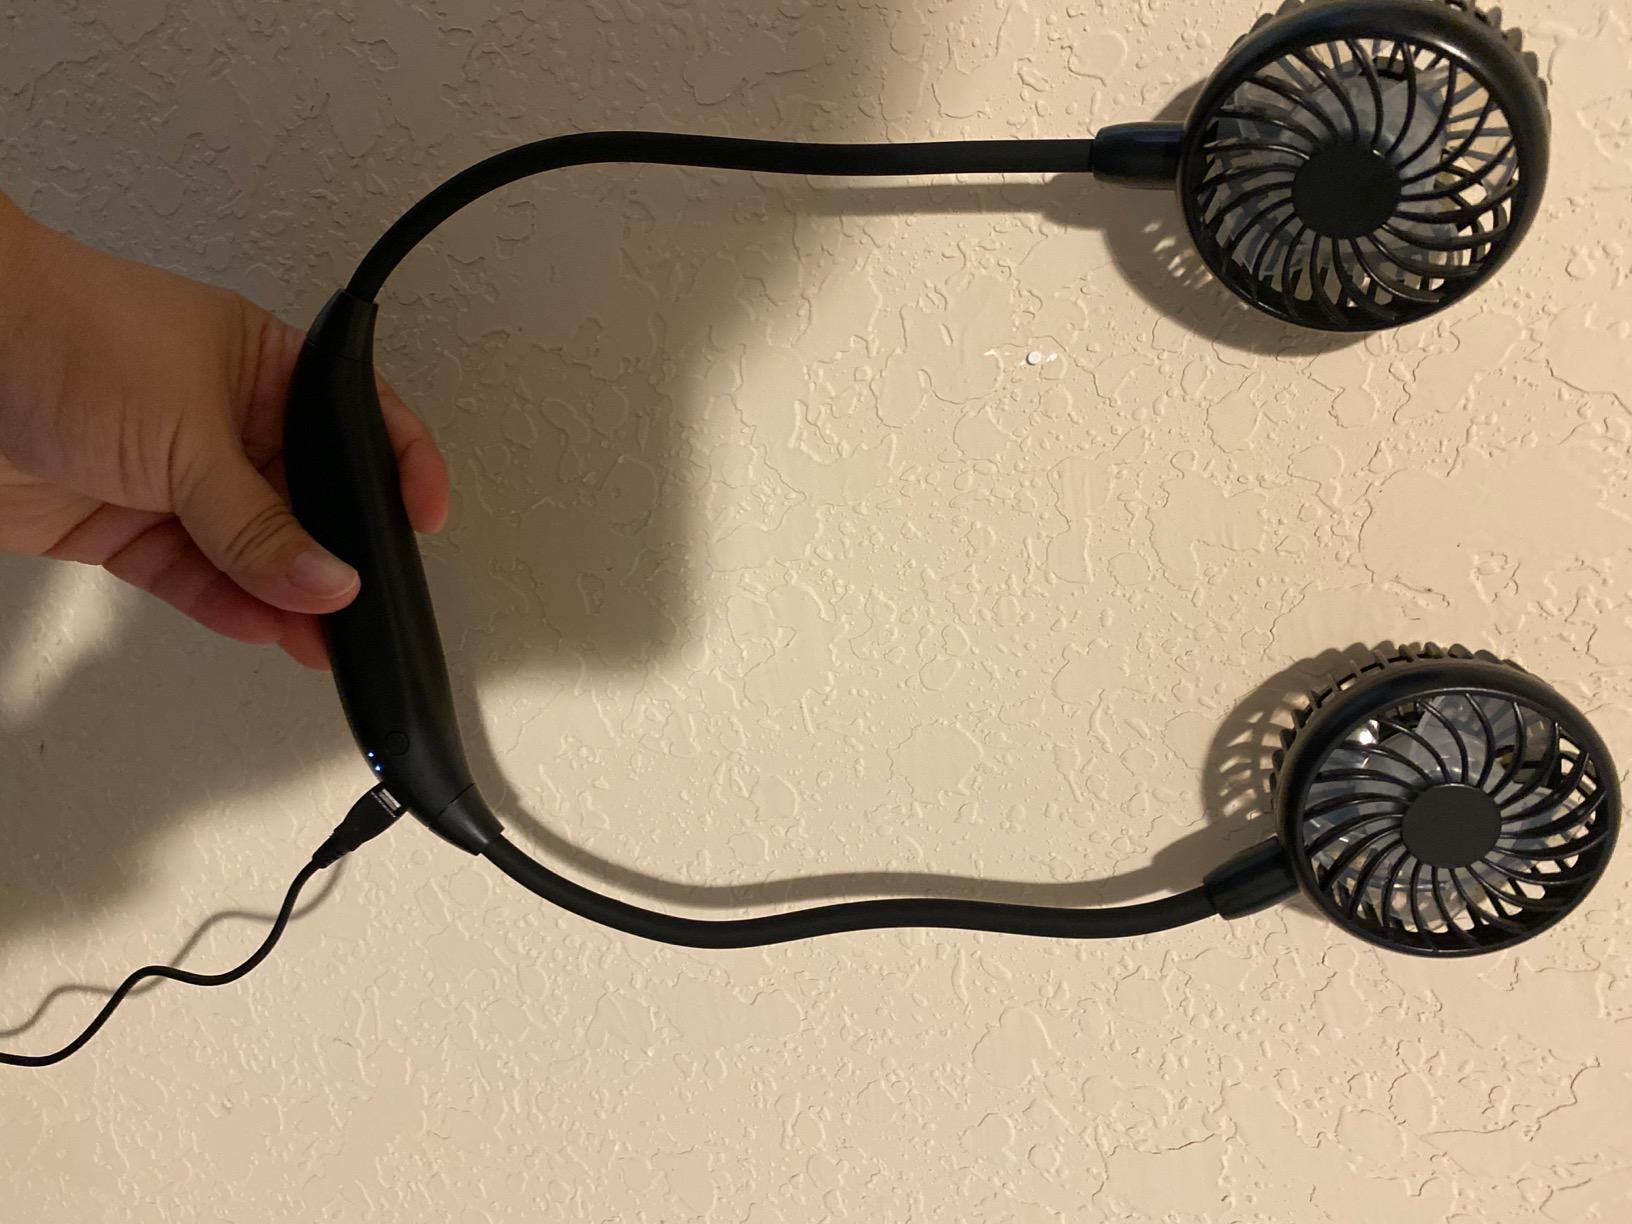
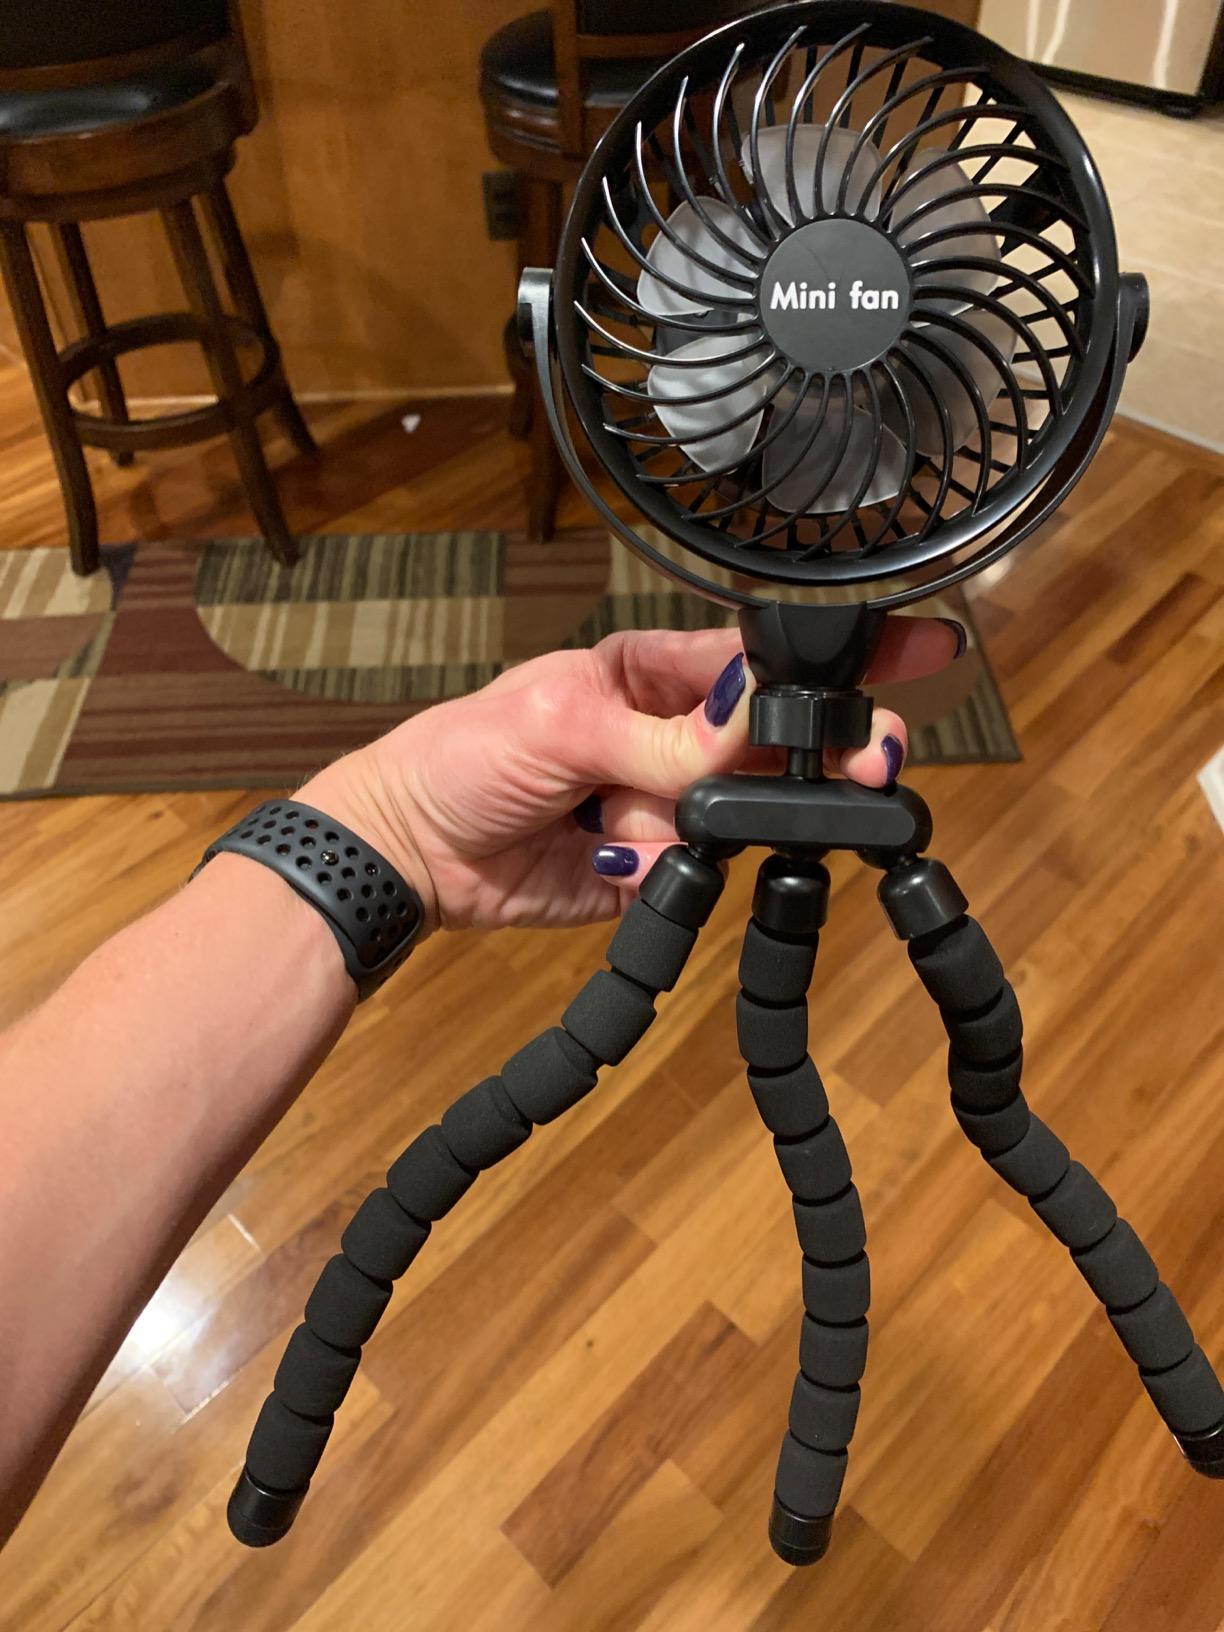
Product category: fan
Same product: no